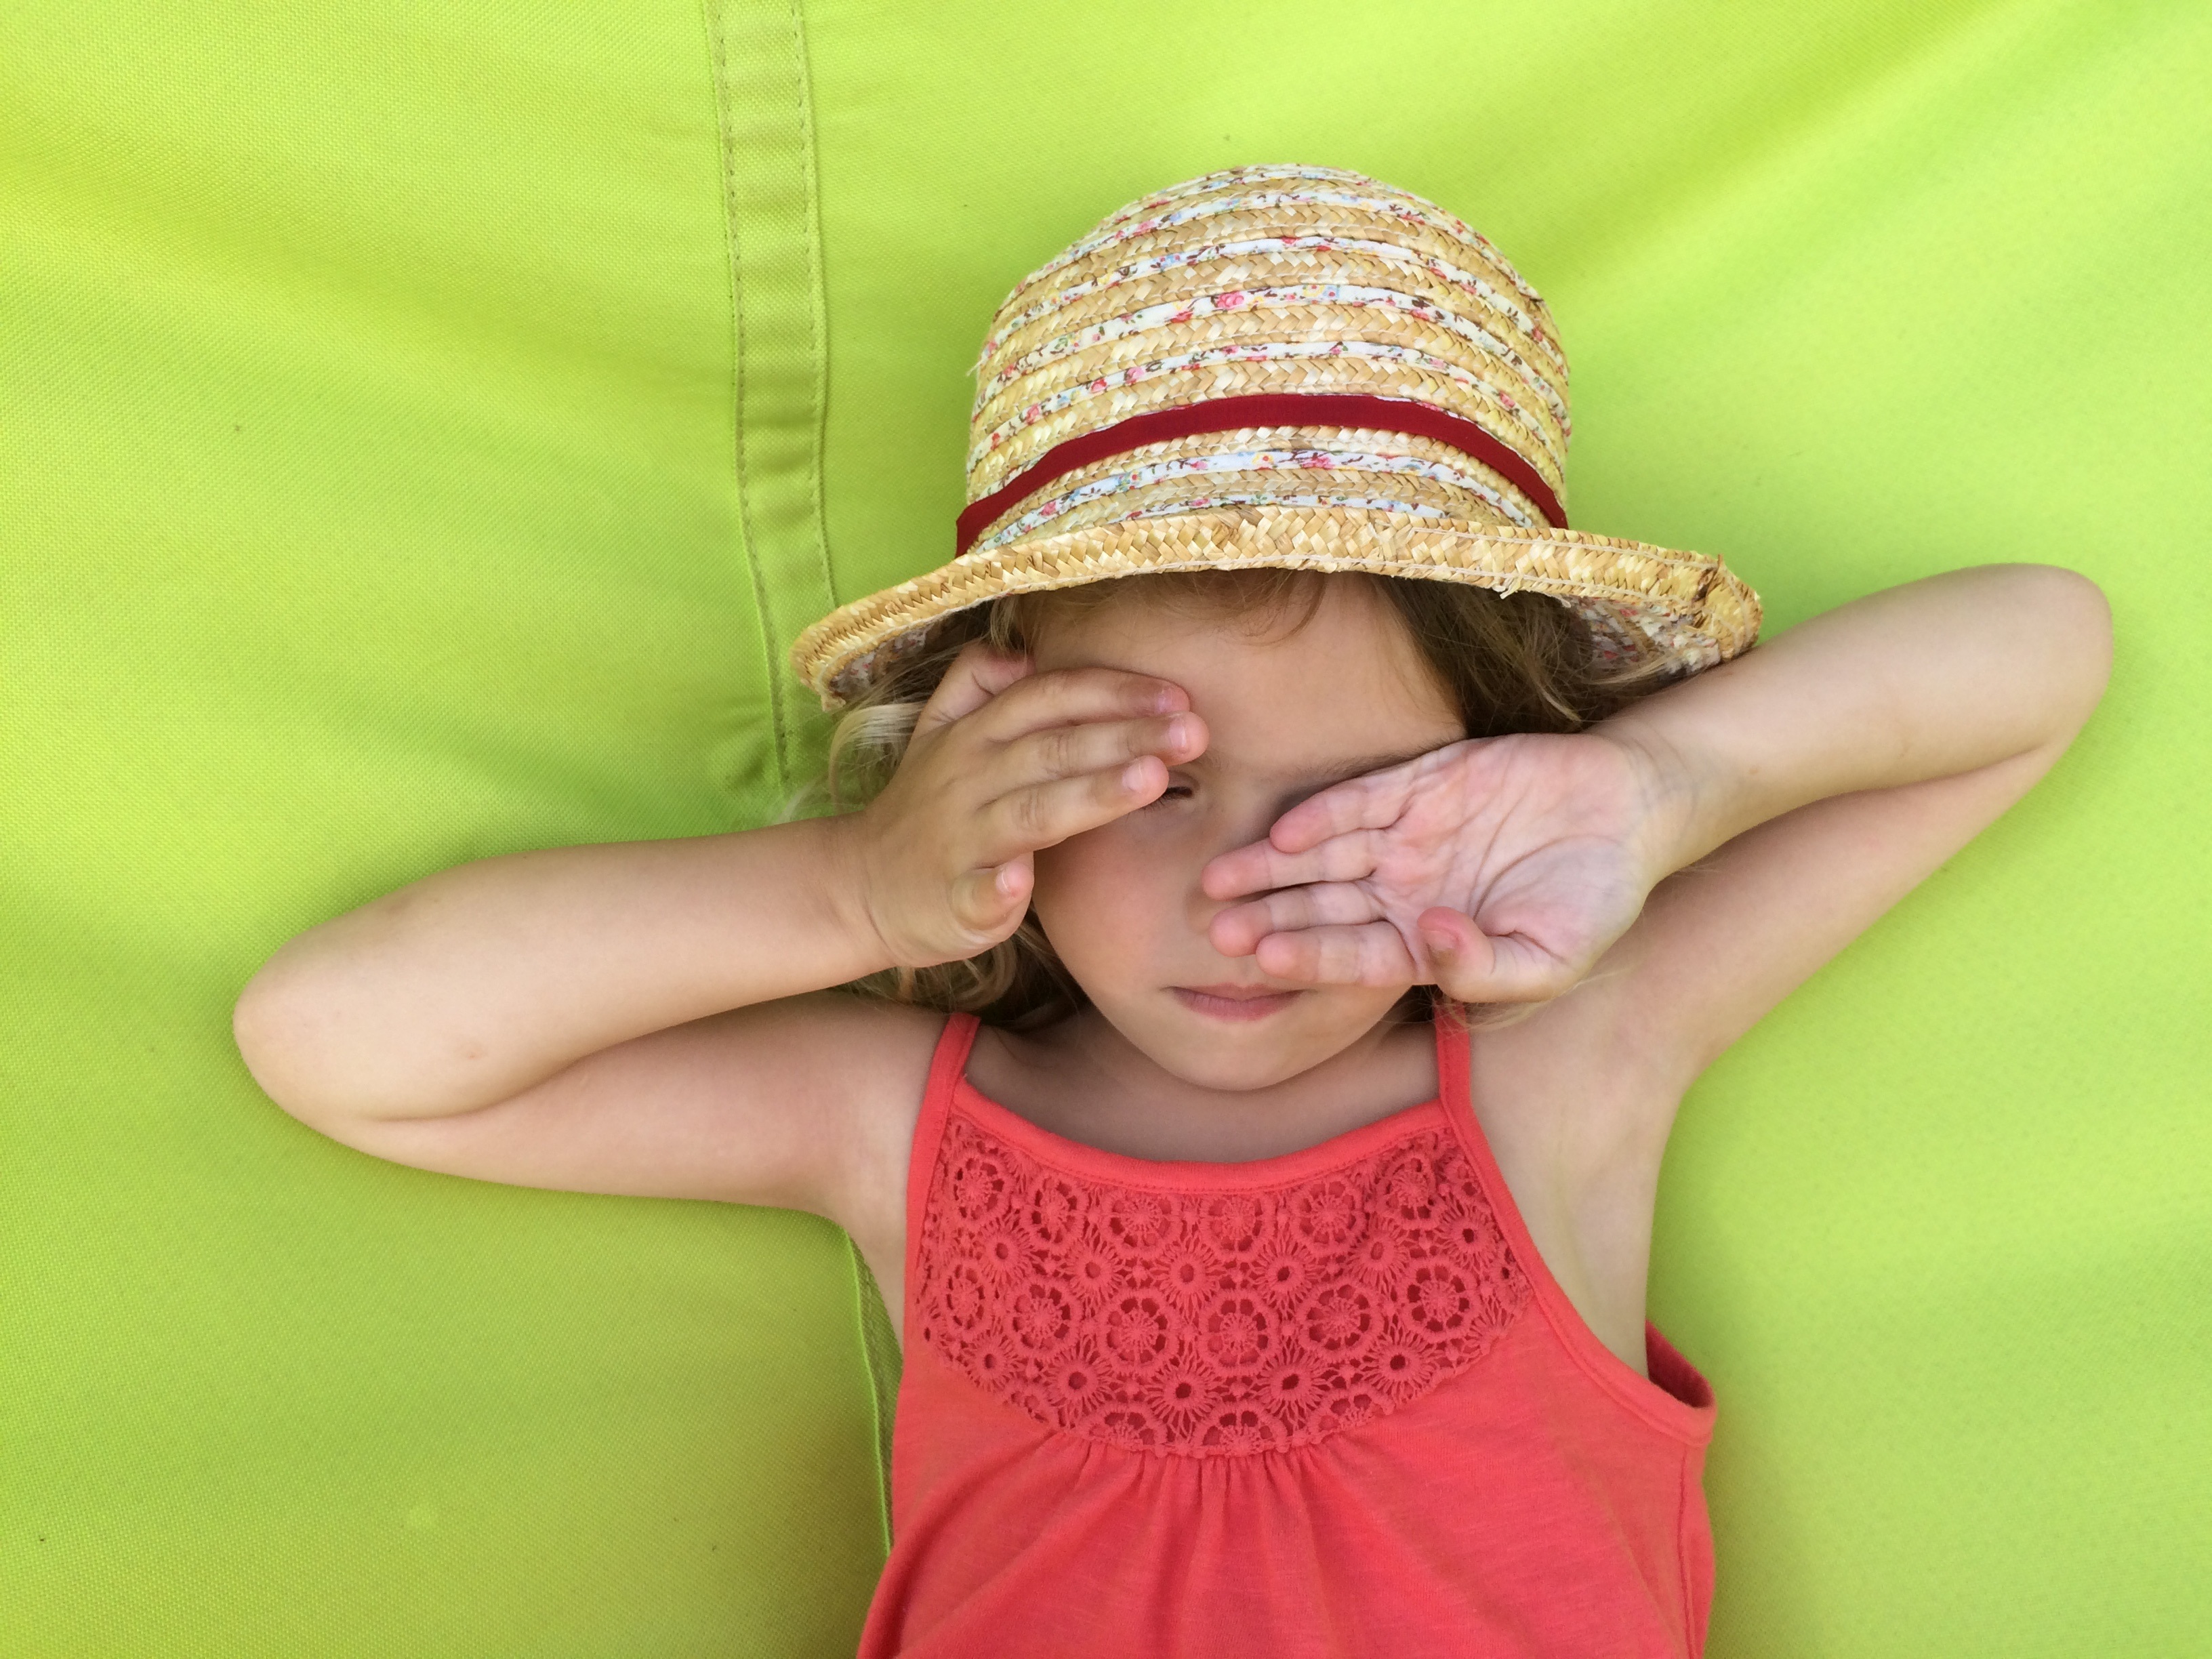
girl, cute, summer, pattern, green, holiday, child, hat, clothing, colorful, yellow, pink, hammock, children, hands, infant, toddler, cap, soft, fashion accessory